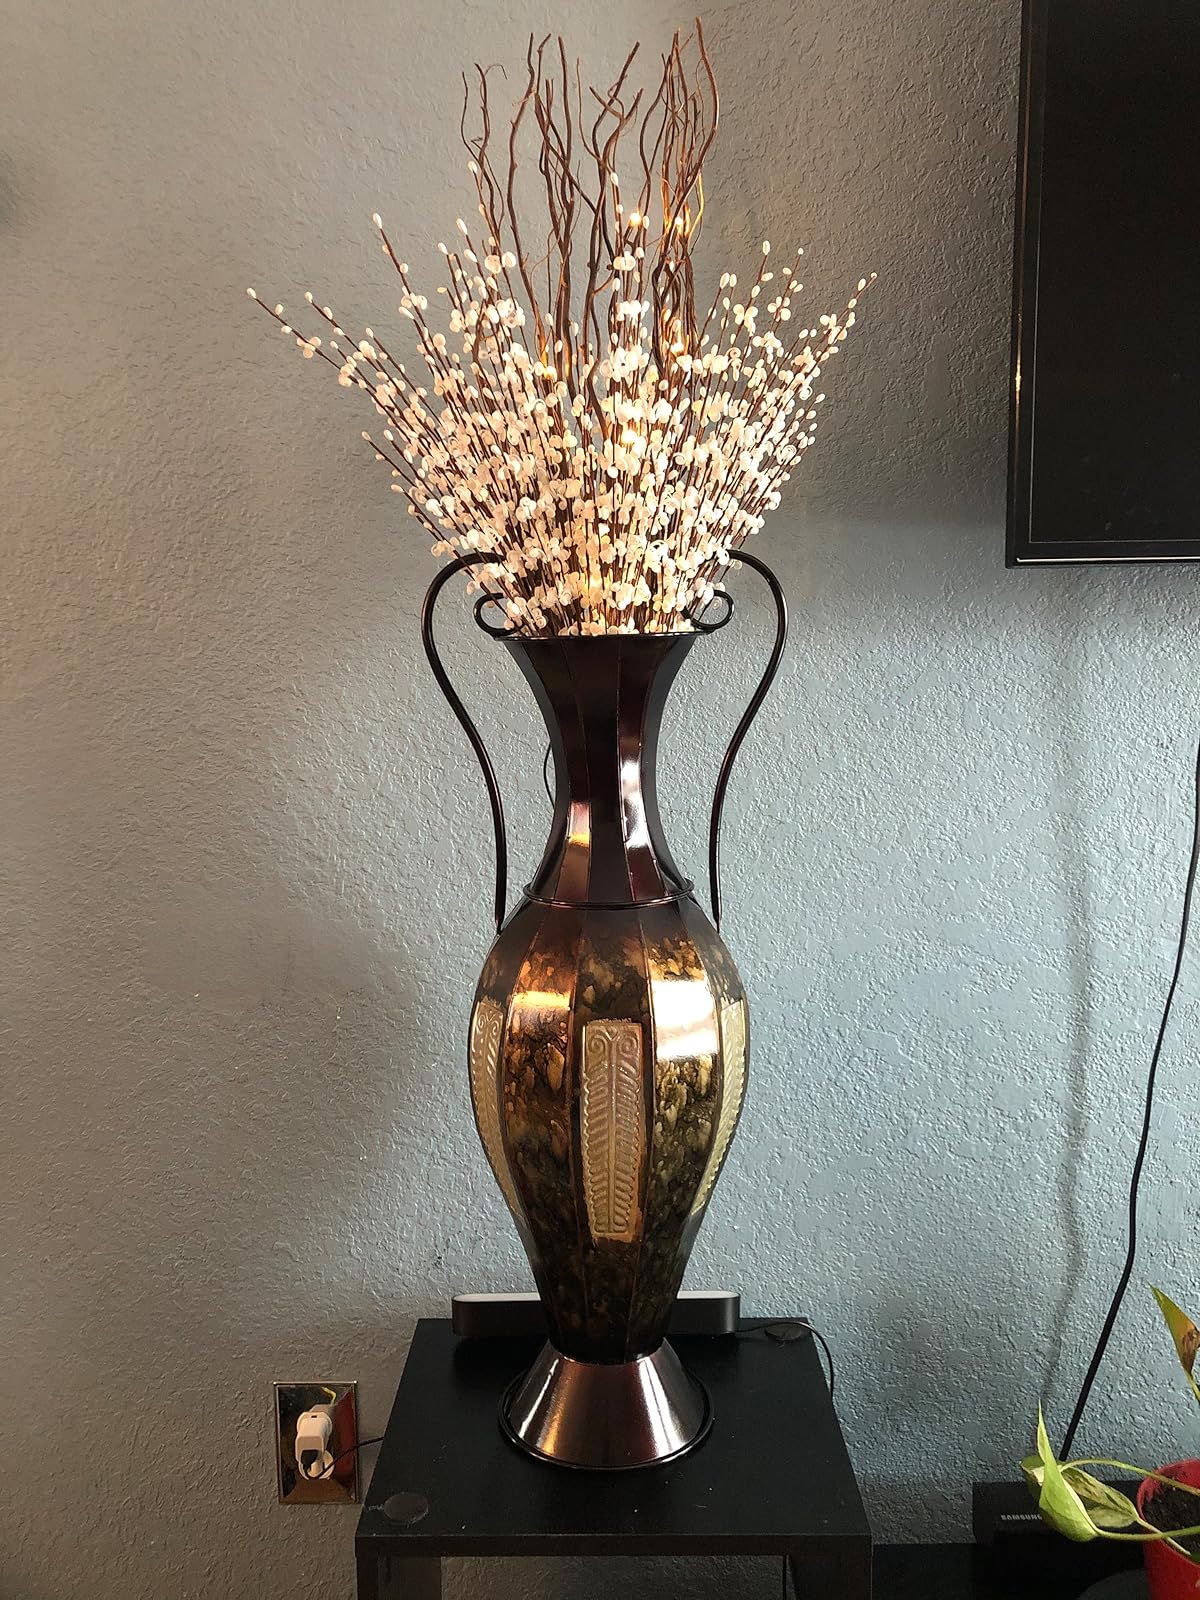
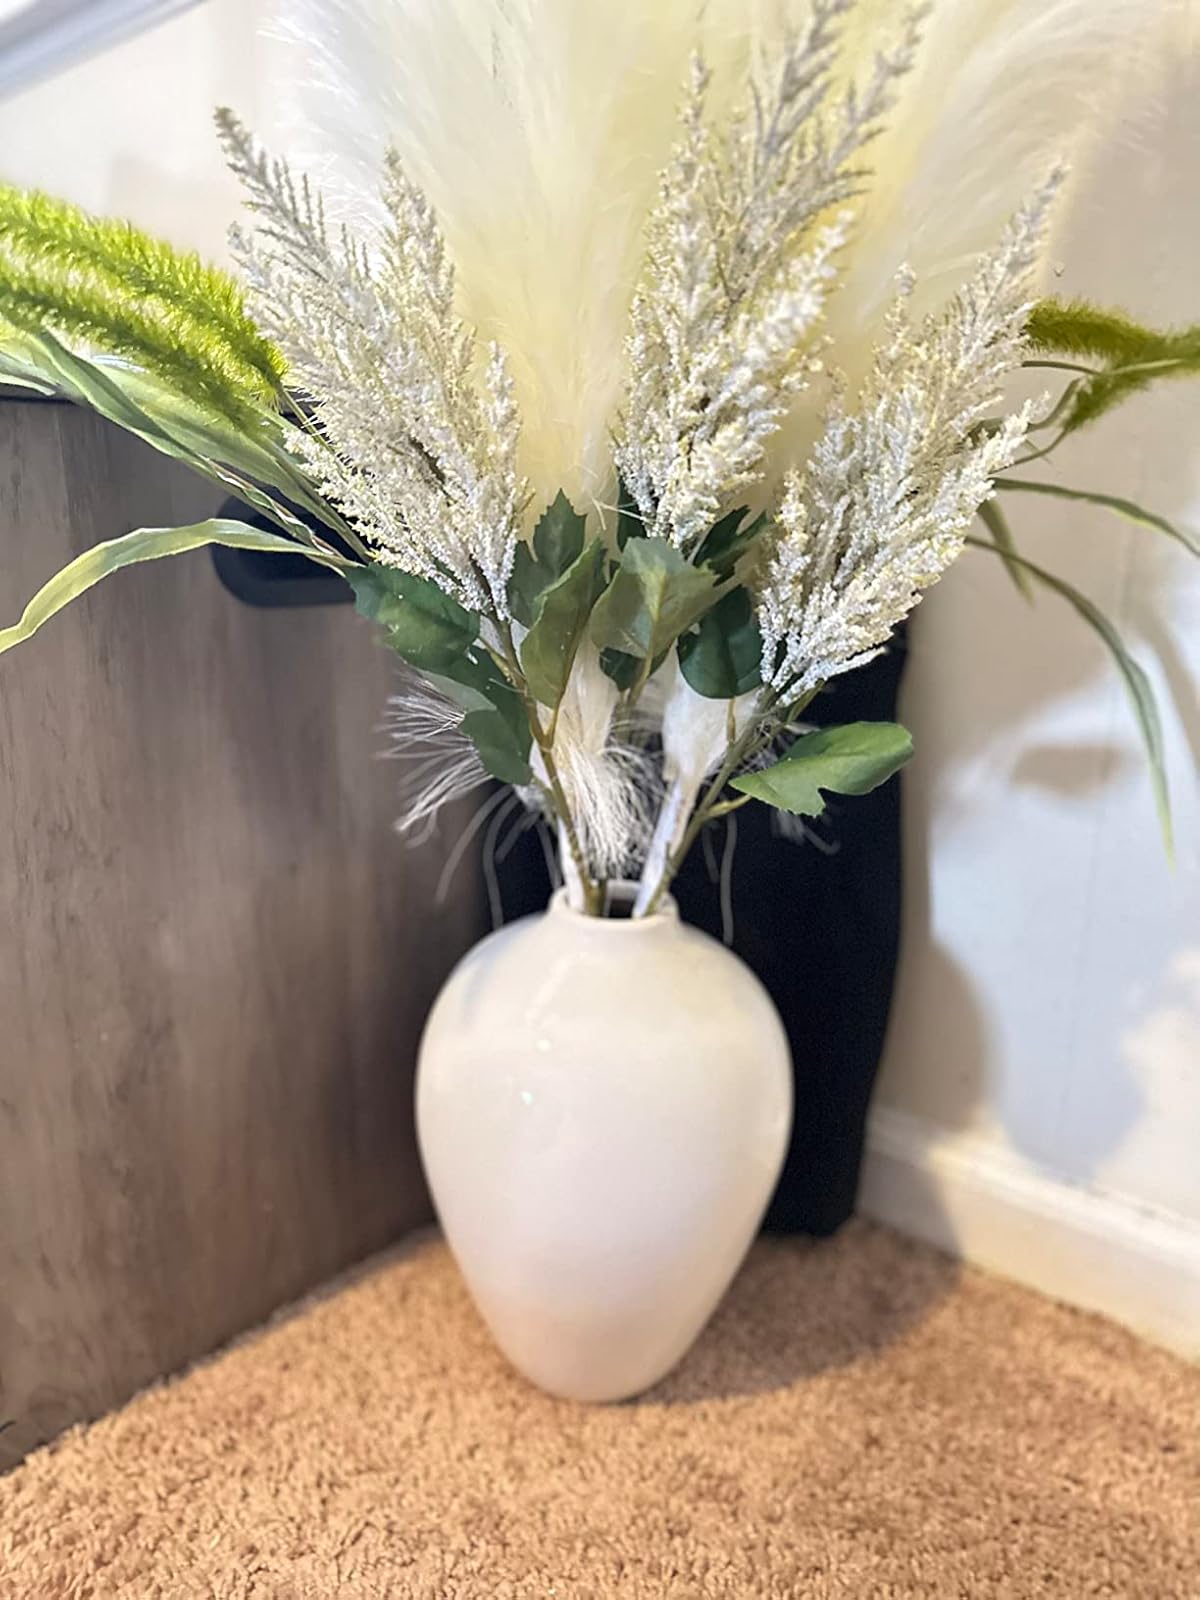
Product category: vase
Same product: no